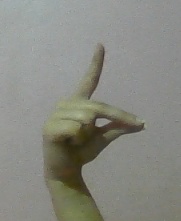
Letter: ta